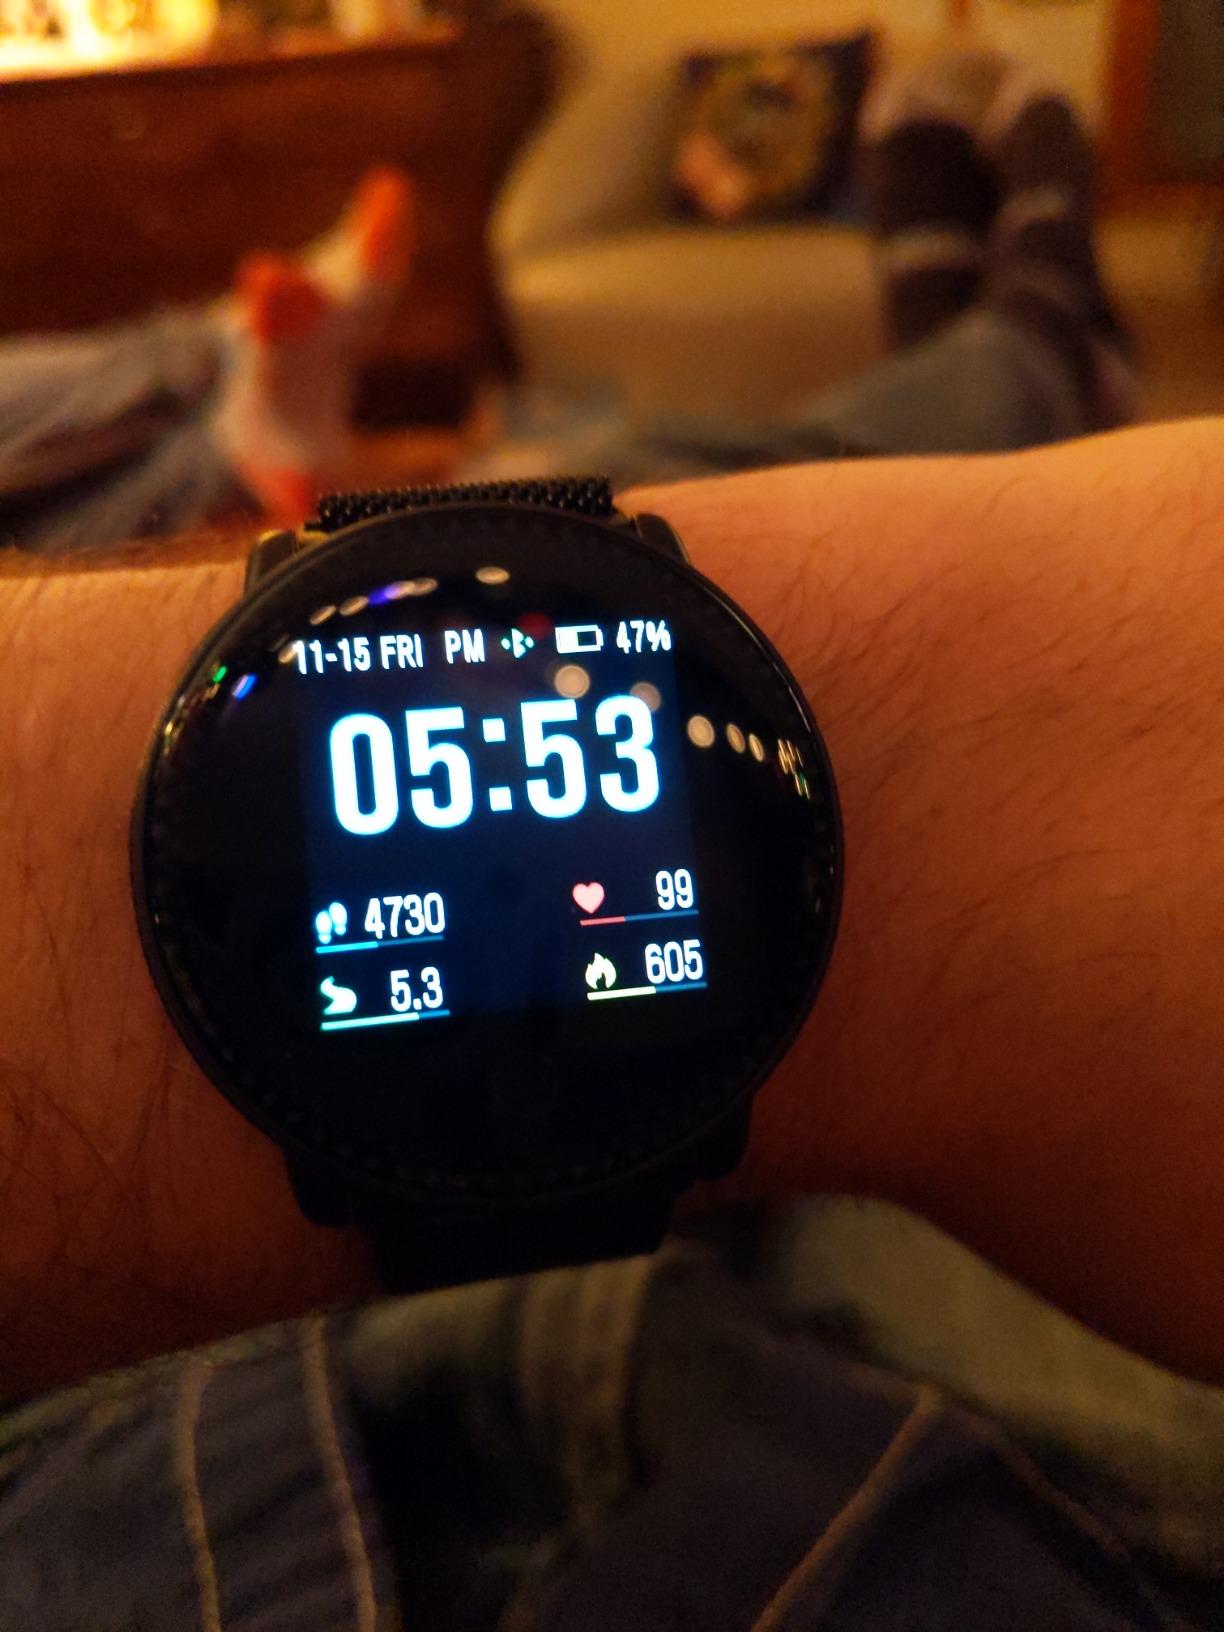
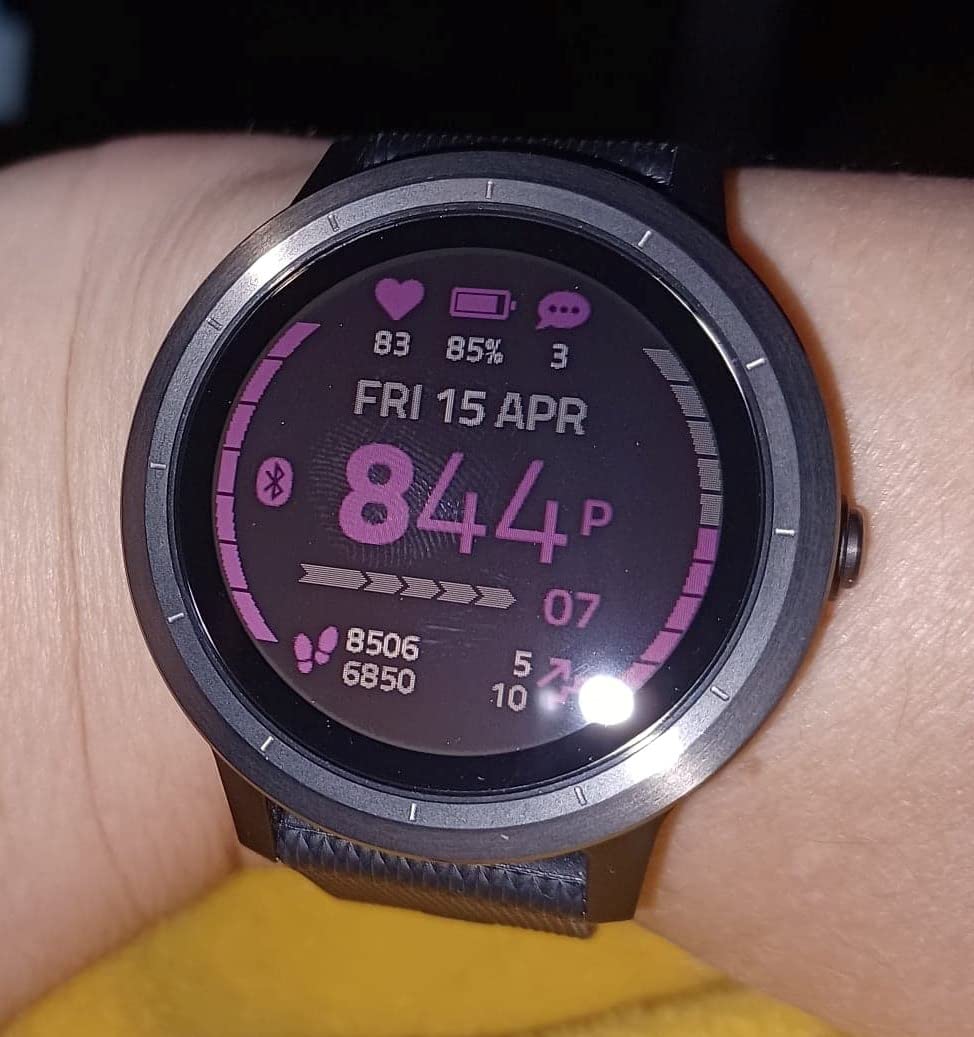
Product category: smartwatch
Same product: no